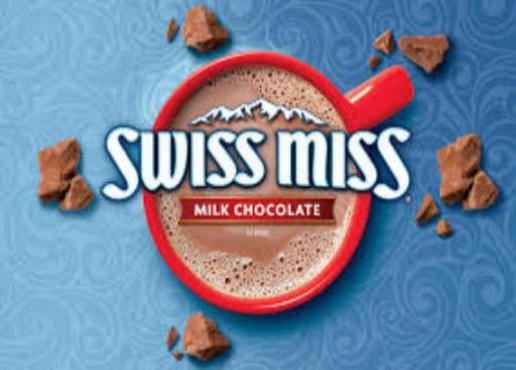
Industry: Food